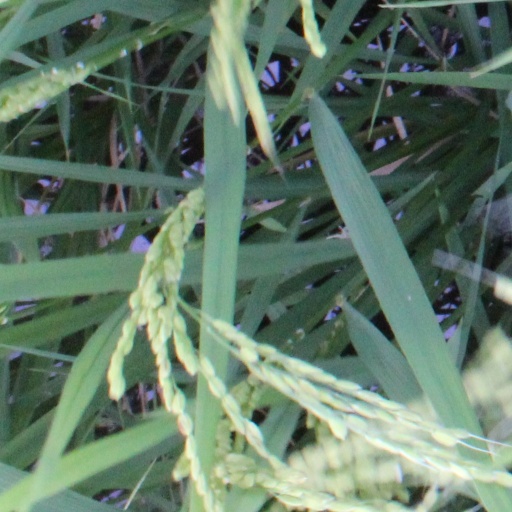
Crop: rice